Charles Cornwallis (diplomat)

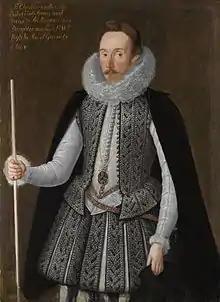
Sir Charles Cornwallis.

He was the second son of Sir Thomas Cornwallis, controller of Queen Mary's household, who had been imprisoned by Elizabeth in 1570. He was probably born at his father's house of Brome Hall, Suffolk.